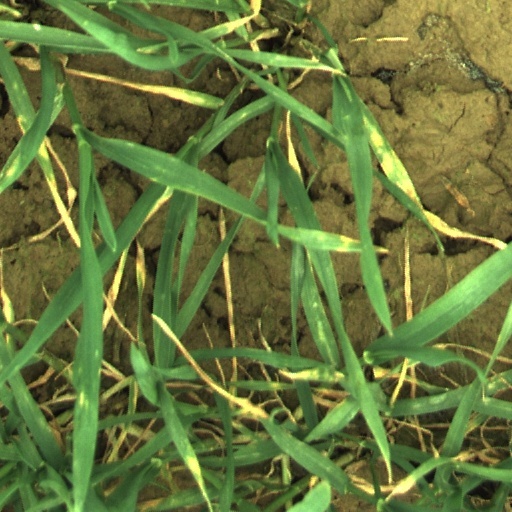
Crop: wheat